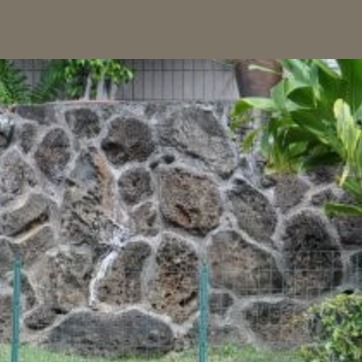
Material: stone